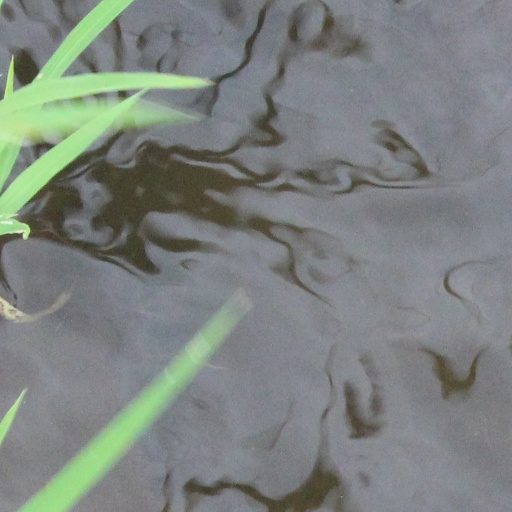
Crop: rice